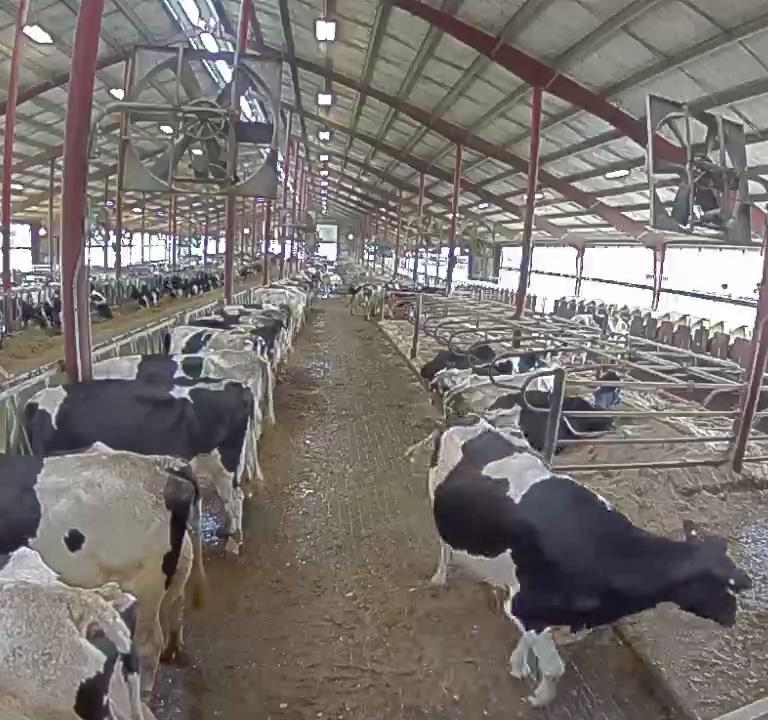
Number of cows: 12